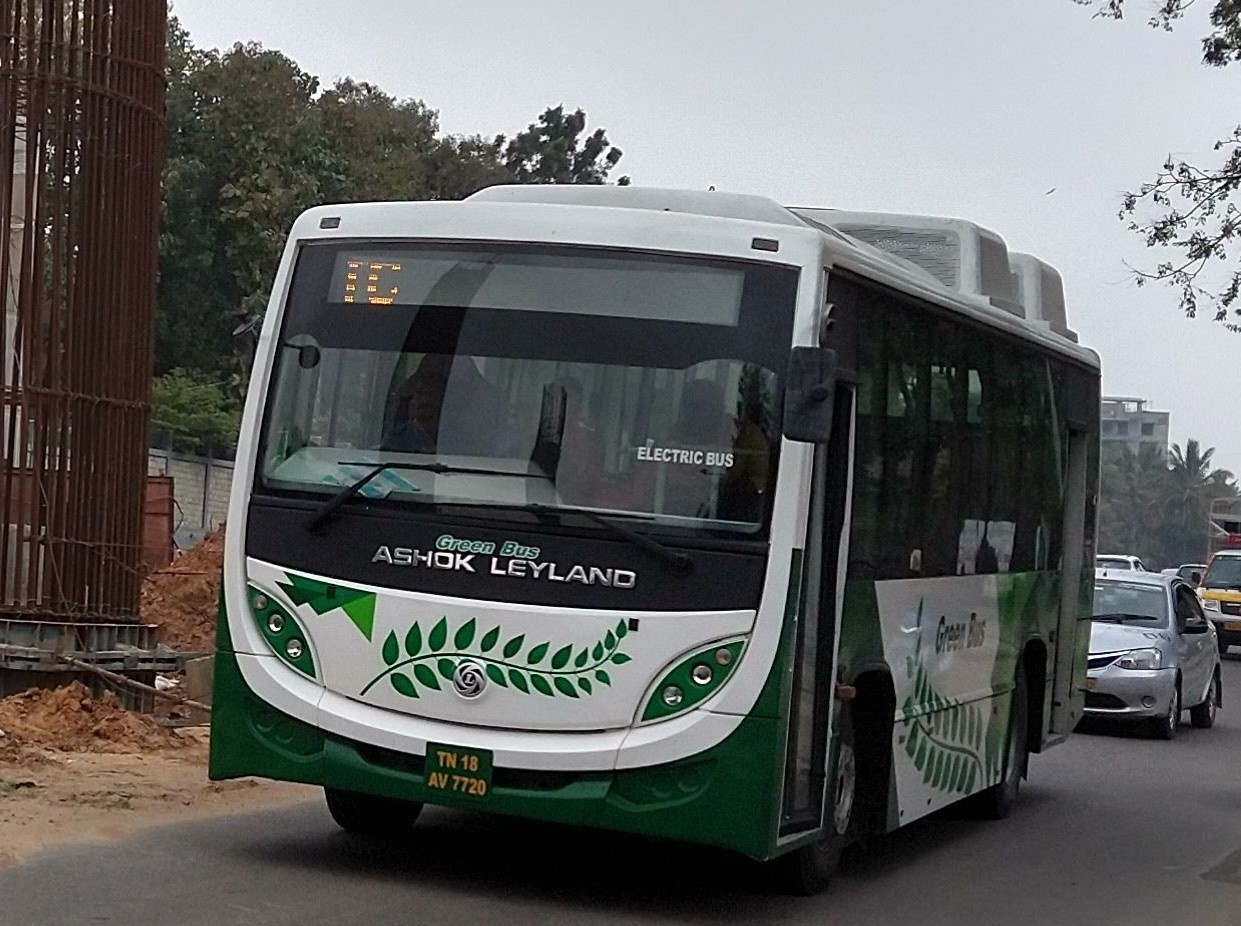
MTC Ashok Leyland Electric bus on trials with BMTC